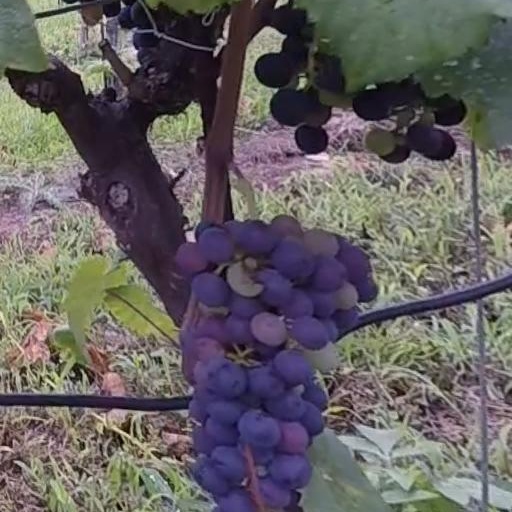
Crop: grape